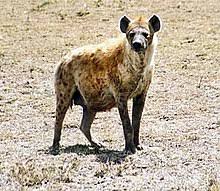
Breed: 211-n000025-African_hunting_dog